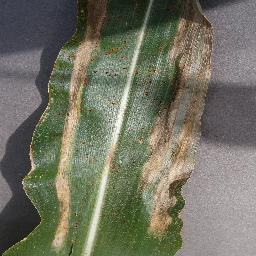
Label: Corn_(Maize)___Northern_Leaf_Blight